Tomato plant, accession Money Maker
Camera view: horizontal (90 deg, fisheye); turntable rotation: 30 degrees
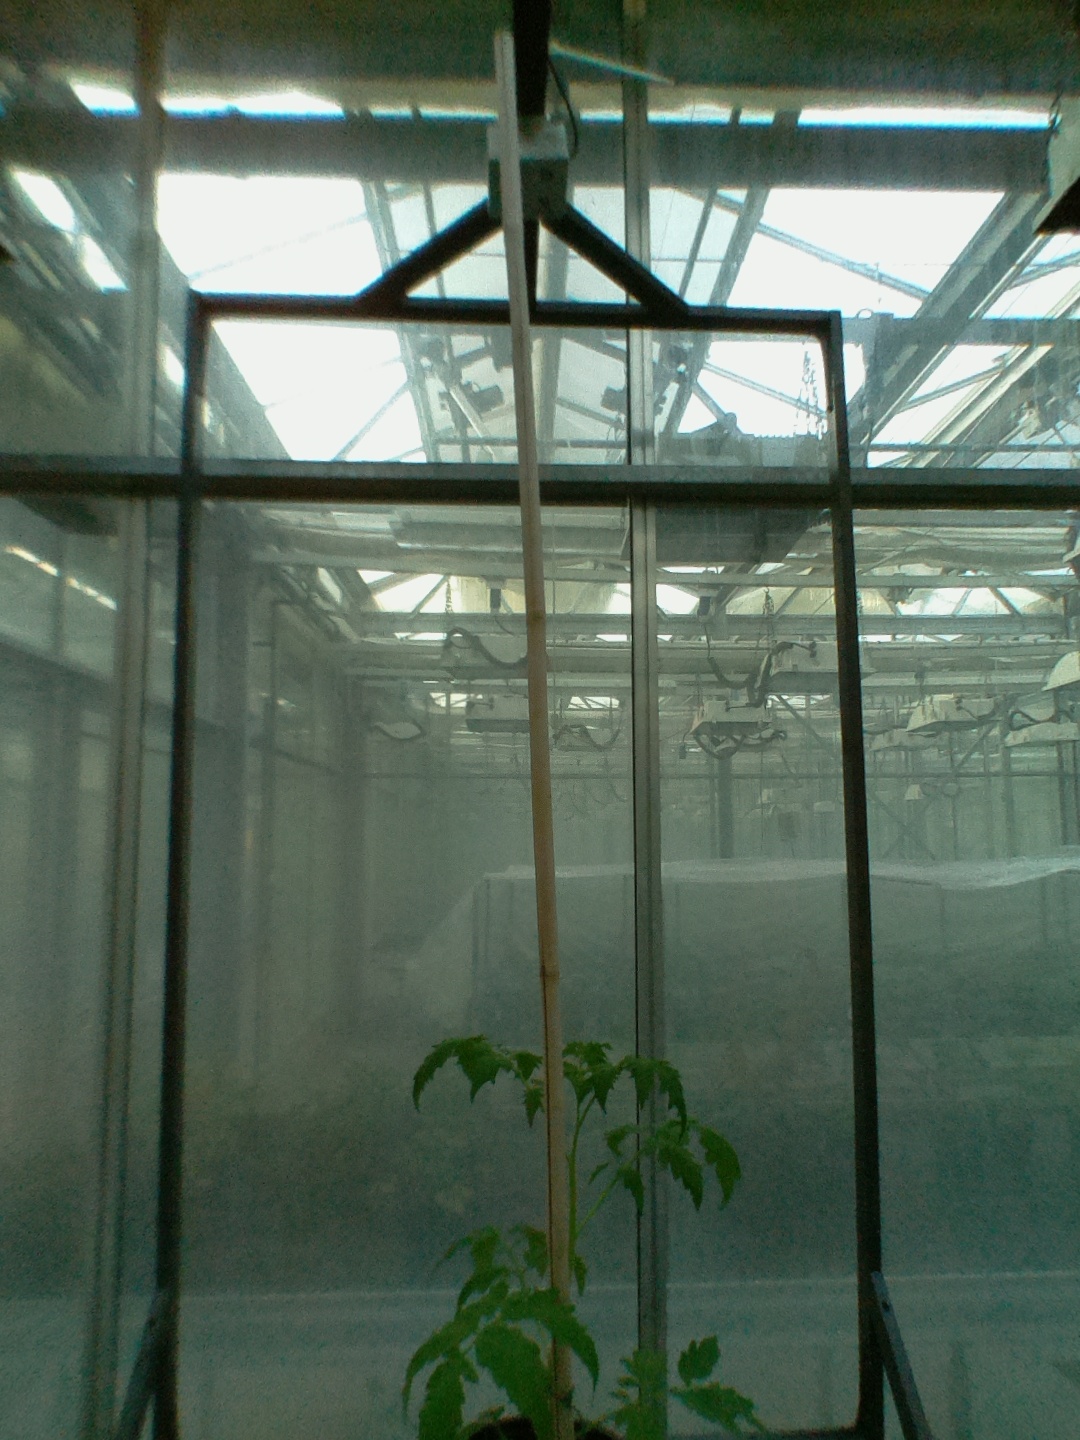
BBCH growth stage 13: 6 of true leaves visible